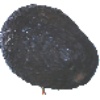
Label: Avocado ripe 1